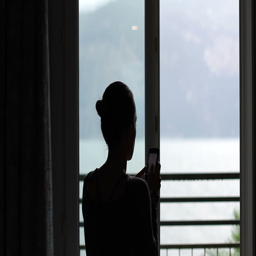
silhouette of woman using mobile smart phone in front of the big window